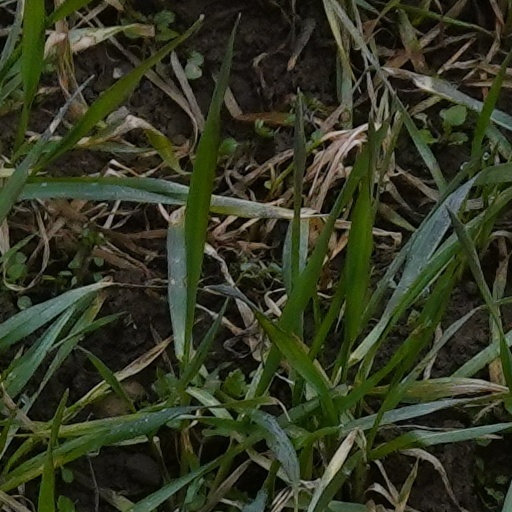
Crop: wheat